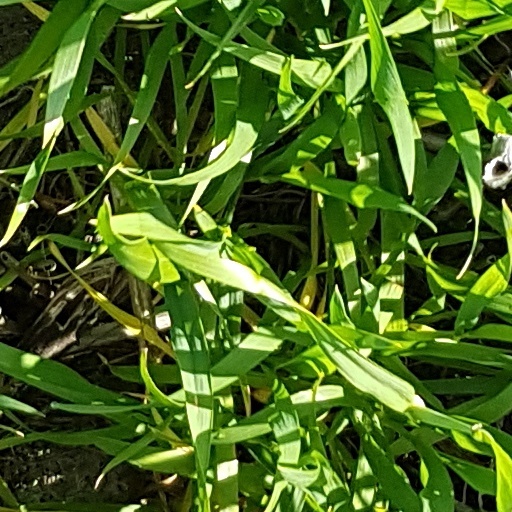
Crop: wheat